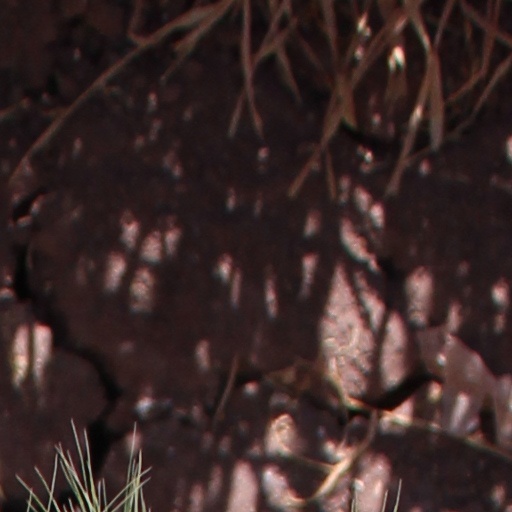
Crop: wheat